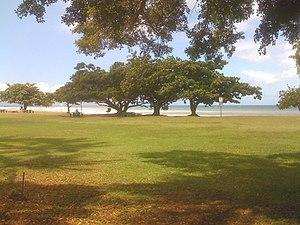
Napili-Honokowai est une census-designated place de l'État d'Hawaï dans le comté de Maui, aux États-Unis. En 2010, la population était de 7 261 habitants.